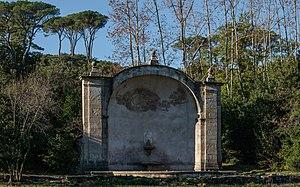
Vestiges de la fontaine de la manufacture de draps de Villeneuvette (1667). Villeneuvette, Hérault, France.
La manufacture de Villeneuvette fut créée en 1673 et déclarée manufacture royale en 1677. Depuis 2014, ses anciens bâtiments sont classés au titre des monuments historiques et se situent à l'ouest de Montpellier, au bord de la rivière Dourbie sur la commune de Villeneuvette dans le département de l'Hérault.